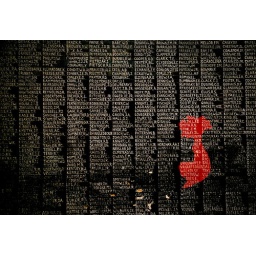
A memorial wall on a street in Venice beach